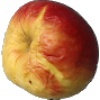
Label: Apple Red Yellow 1